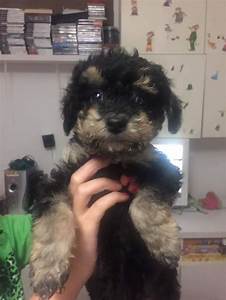
Label: dog